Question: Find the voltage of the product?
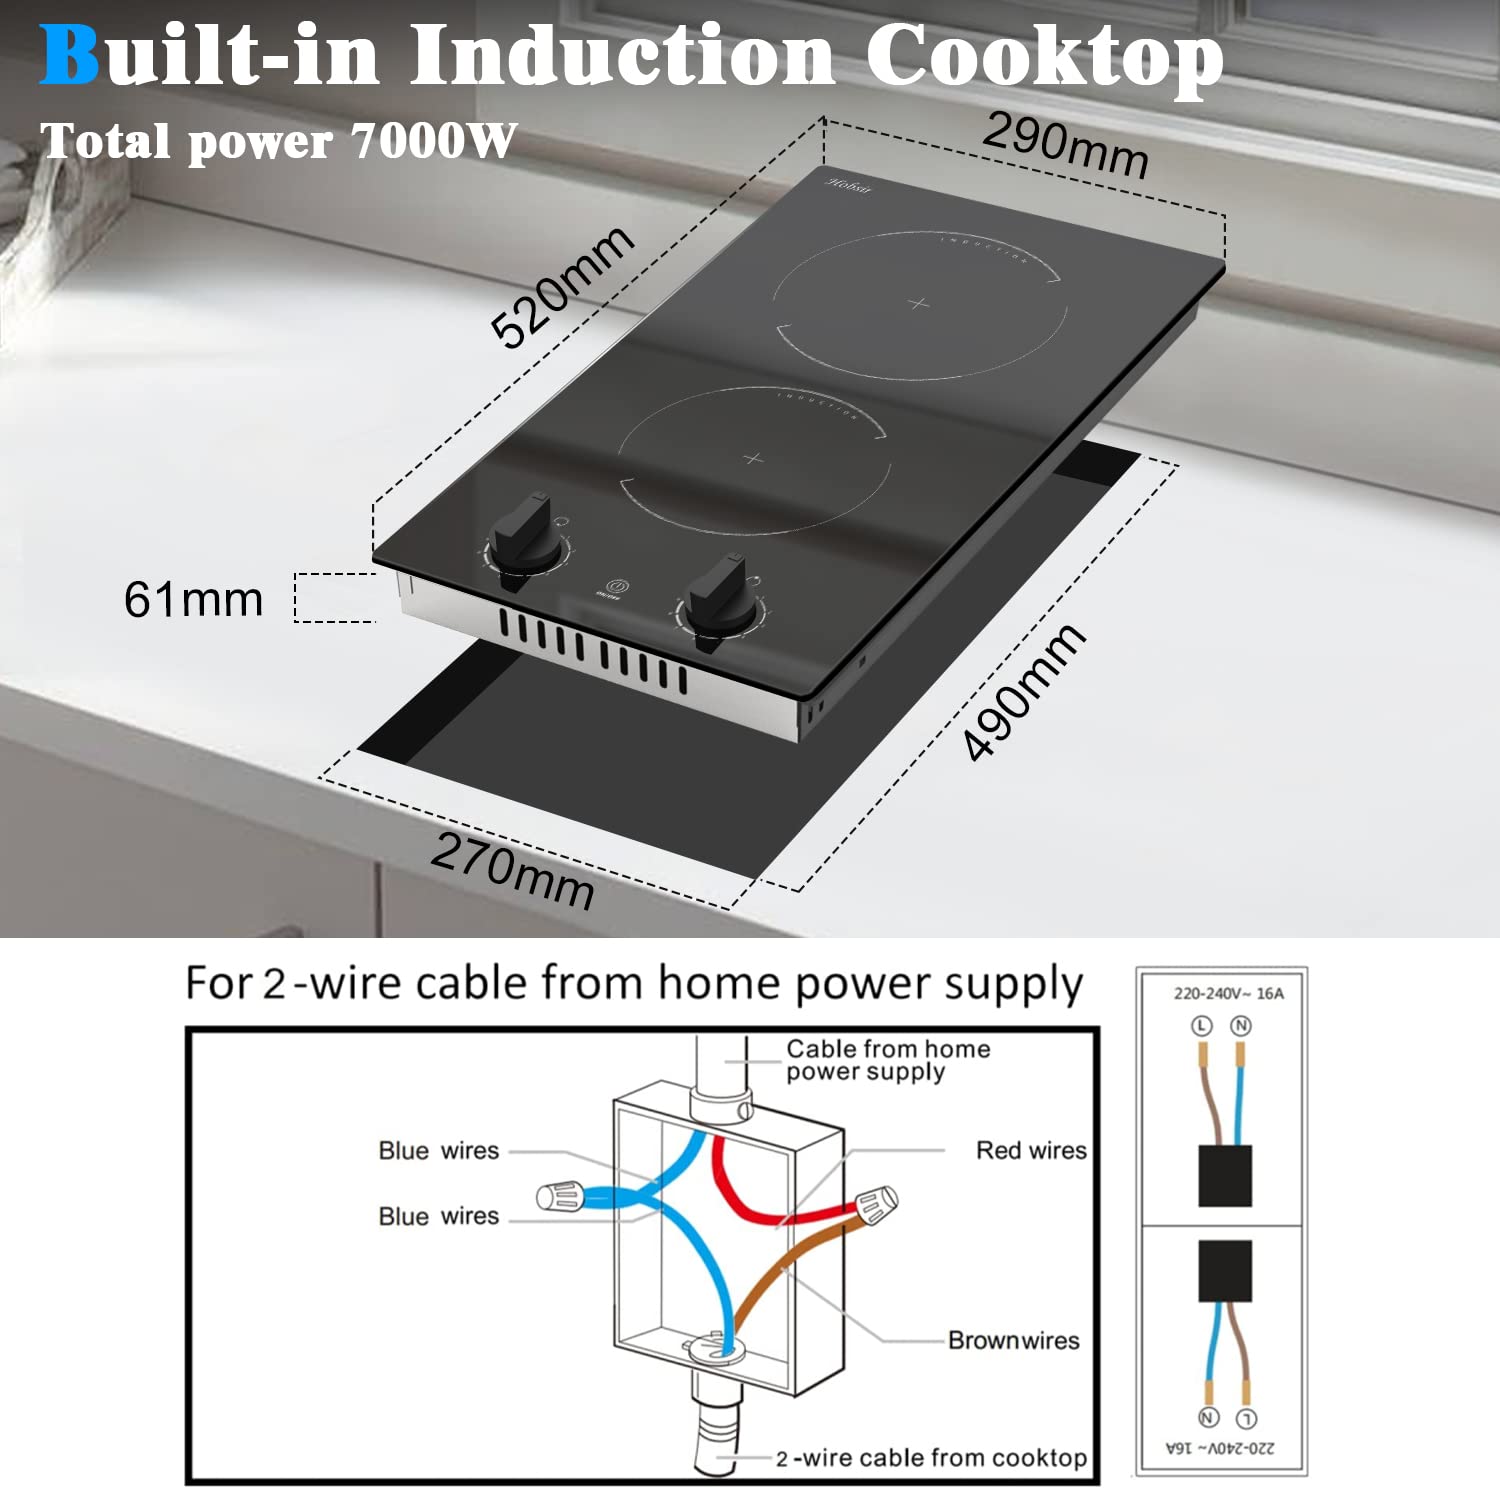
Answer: [220.0, 240.0] volt